History of rail transport

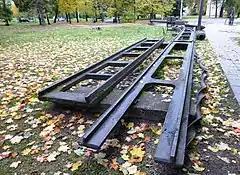
Cast iron rails of the Alexandrovsky plant railway in Russia. 1788.

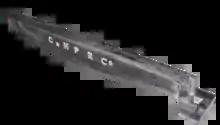
Cast iron fishbelly edge rail manufactured by Outram at the Butterley Company ironworks for the Cromford and High Peak Railway (1831). These are smooth edgerails for wheels with flanges.

The introduction of steam engines for powering blast air to blast furnaces led to a large increase in British iron production after the mid-1750s.